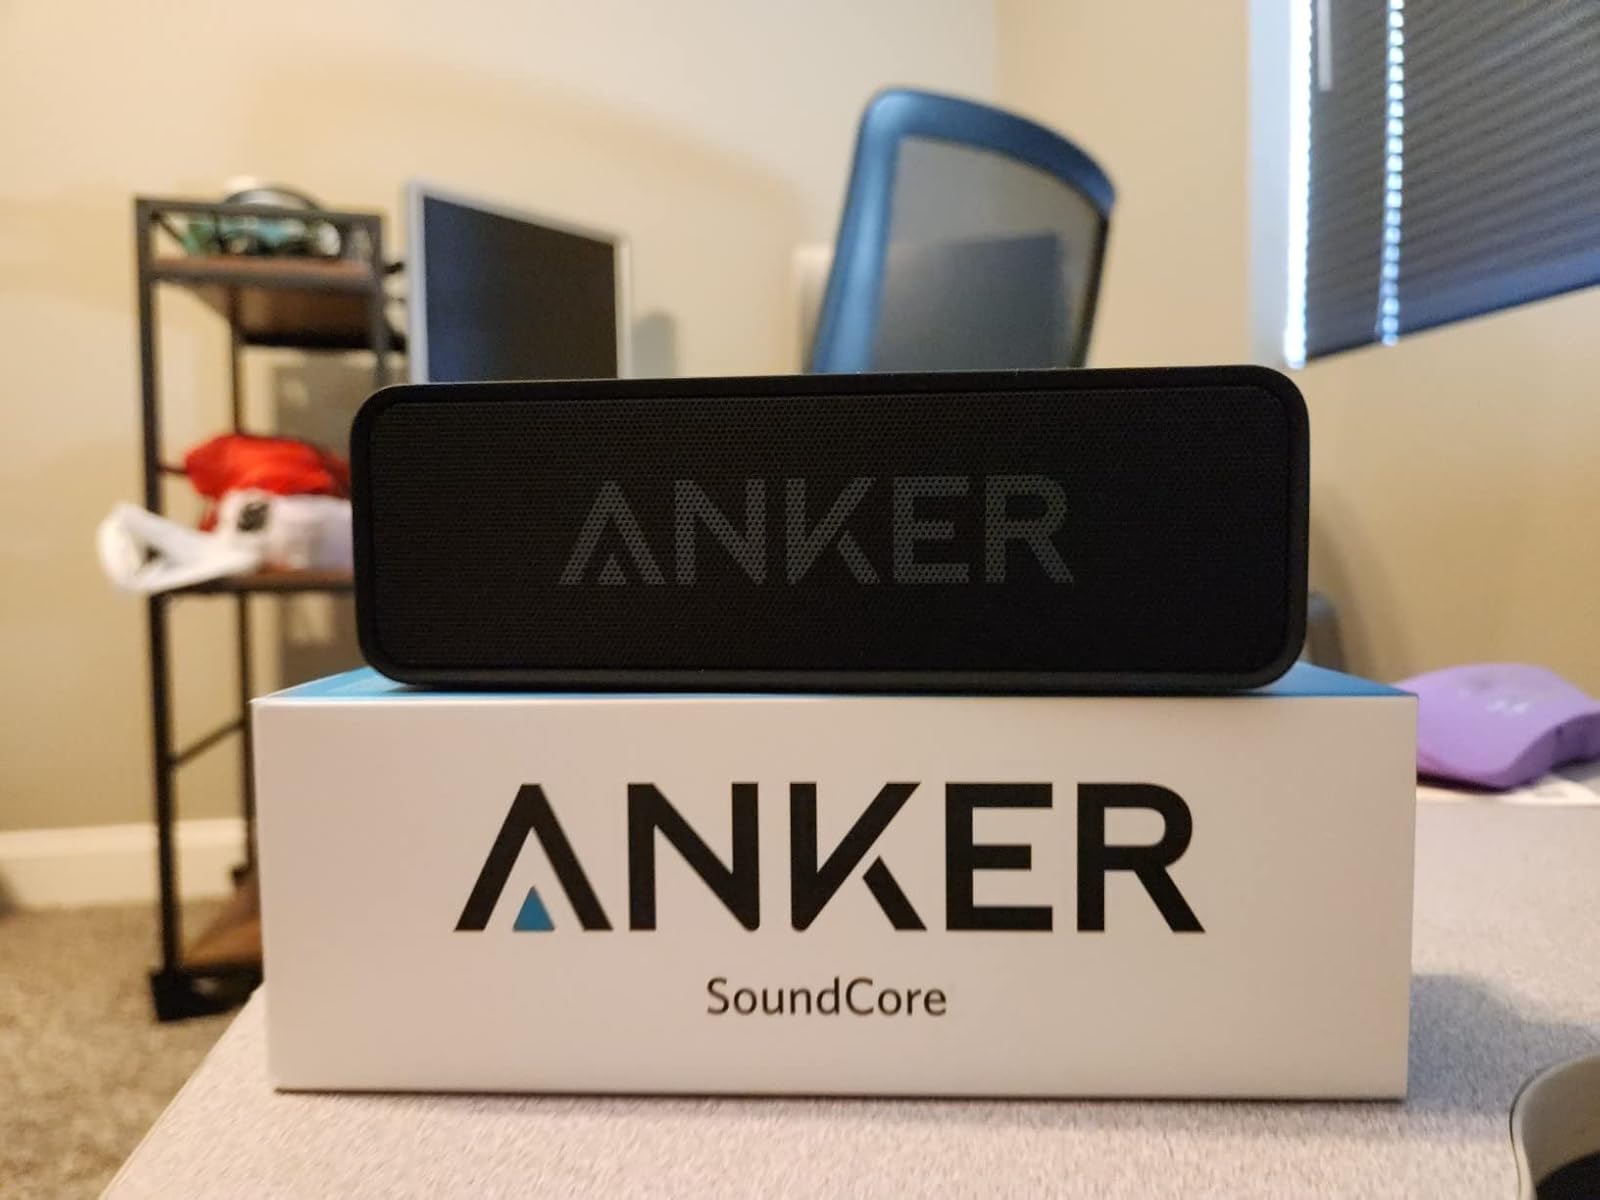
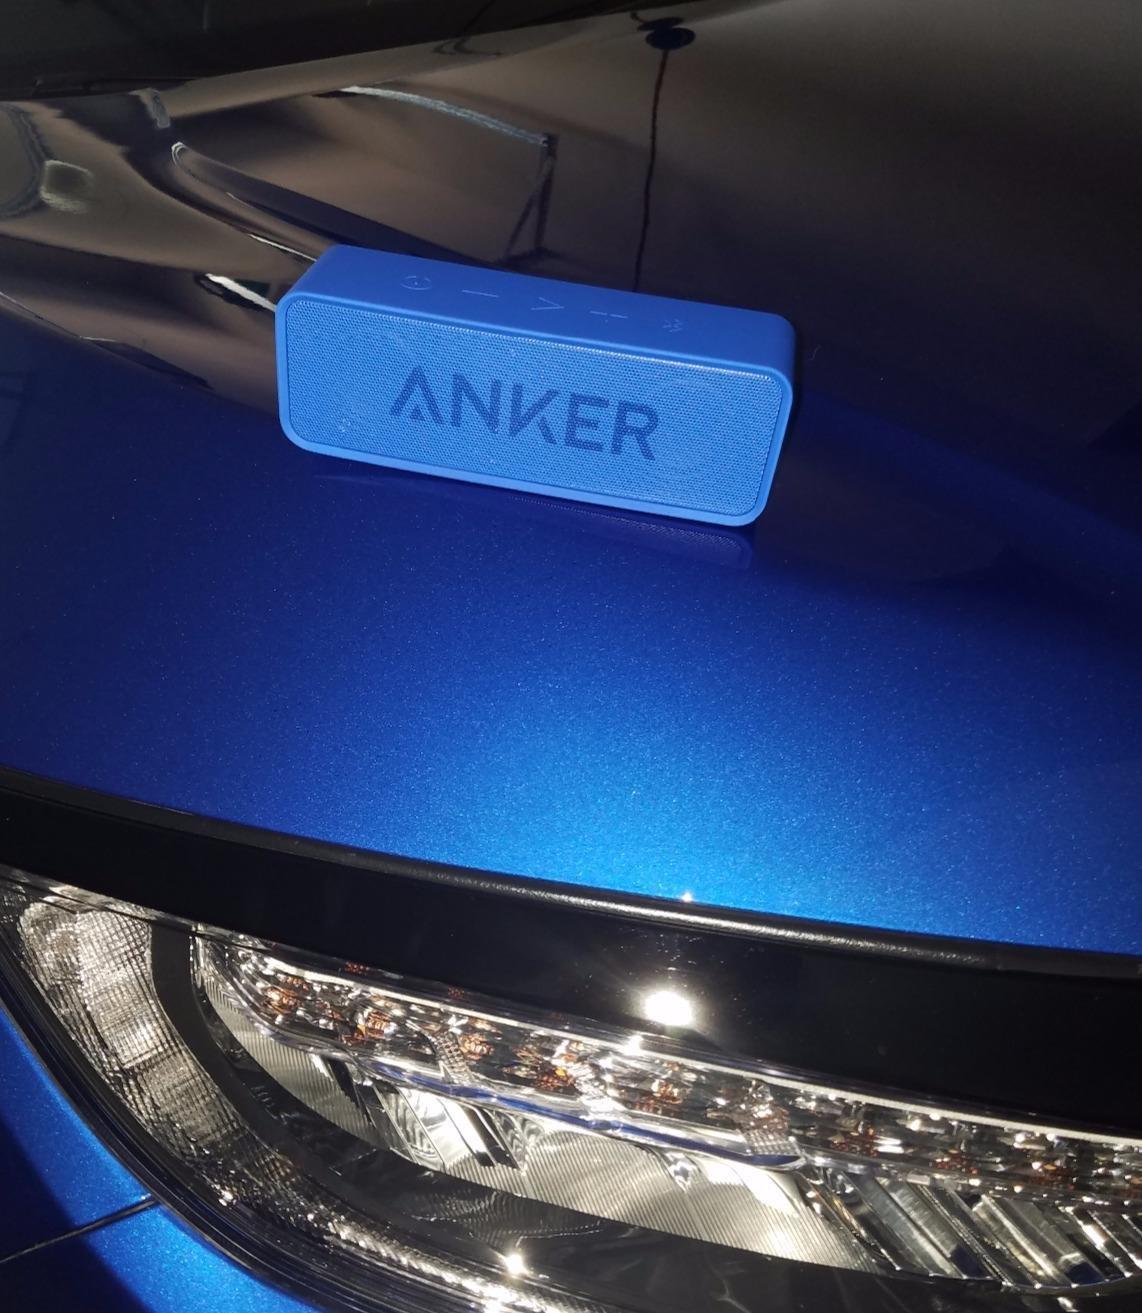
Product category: speaker
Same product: no